Big Bear Solar Observatory

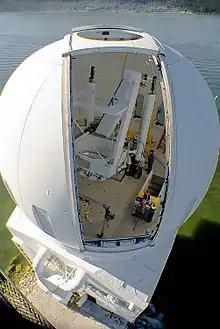
GST During Installation into Dome Fall 2008

The observatory location, on Big Bear Lake in the San Bernardino Mountains, was chosen for its combination of high altitude and daytime stabilizing influence of the lake, which were found to be ideal for solar observation. The location at Big Bear Lake is optimal due to the clarity of the sky and the presence of a body of water. The lake has more than a mile of water to the west, which is the direction from which the prevailing winds come. The cool lake provides a natural inversion that greatly reduces ground-layer turbulence and stabilizes images taken by the telescope (the water provides a cooling effect on the atmosphere surrounding the building and helps eliminate ground heat radiation waves that normally would cause optical aberrations). The lake surface is about above sea level, putting it above a significant portion of the atmosphere. The main observatory building is in the open waters of the lake with an approximately causeway extending south from the north shore.